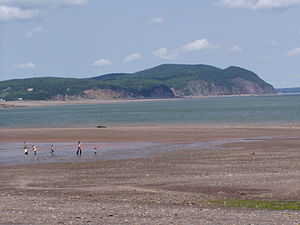
Fundy National Park / Historie
Lavvande ved Alma
Fundy National Park er en nationalpark i New Brunswick, Canada, beliggende ved kysten til Bay of Fundy, der er kendt for store tidevandsforskelle på op til 12 meter. Parken blev oprettet i 1948 og omfatter et areal på omtrent 207 kvadratkilometer. Nærmeste by er landsbyen Alma og nærmeste større by er Moncton. Fundy National Park ligger mellem de to store floder Upper Salmon River og Oxbow.